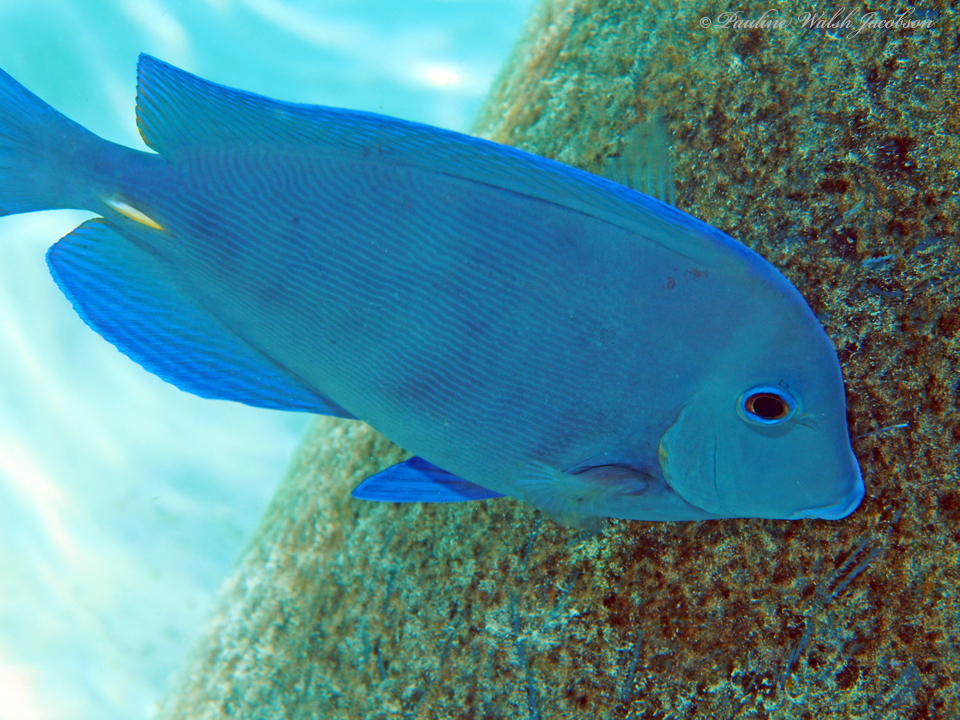
Acanthurus coeruleus (Atlantic Blue Tang)